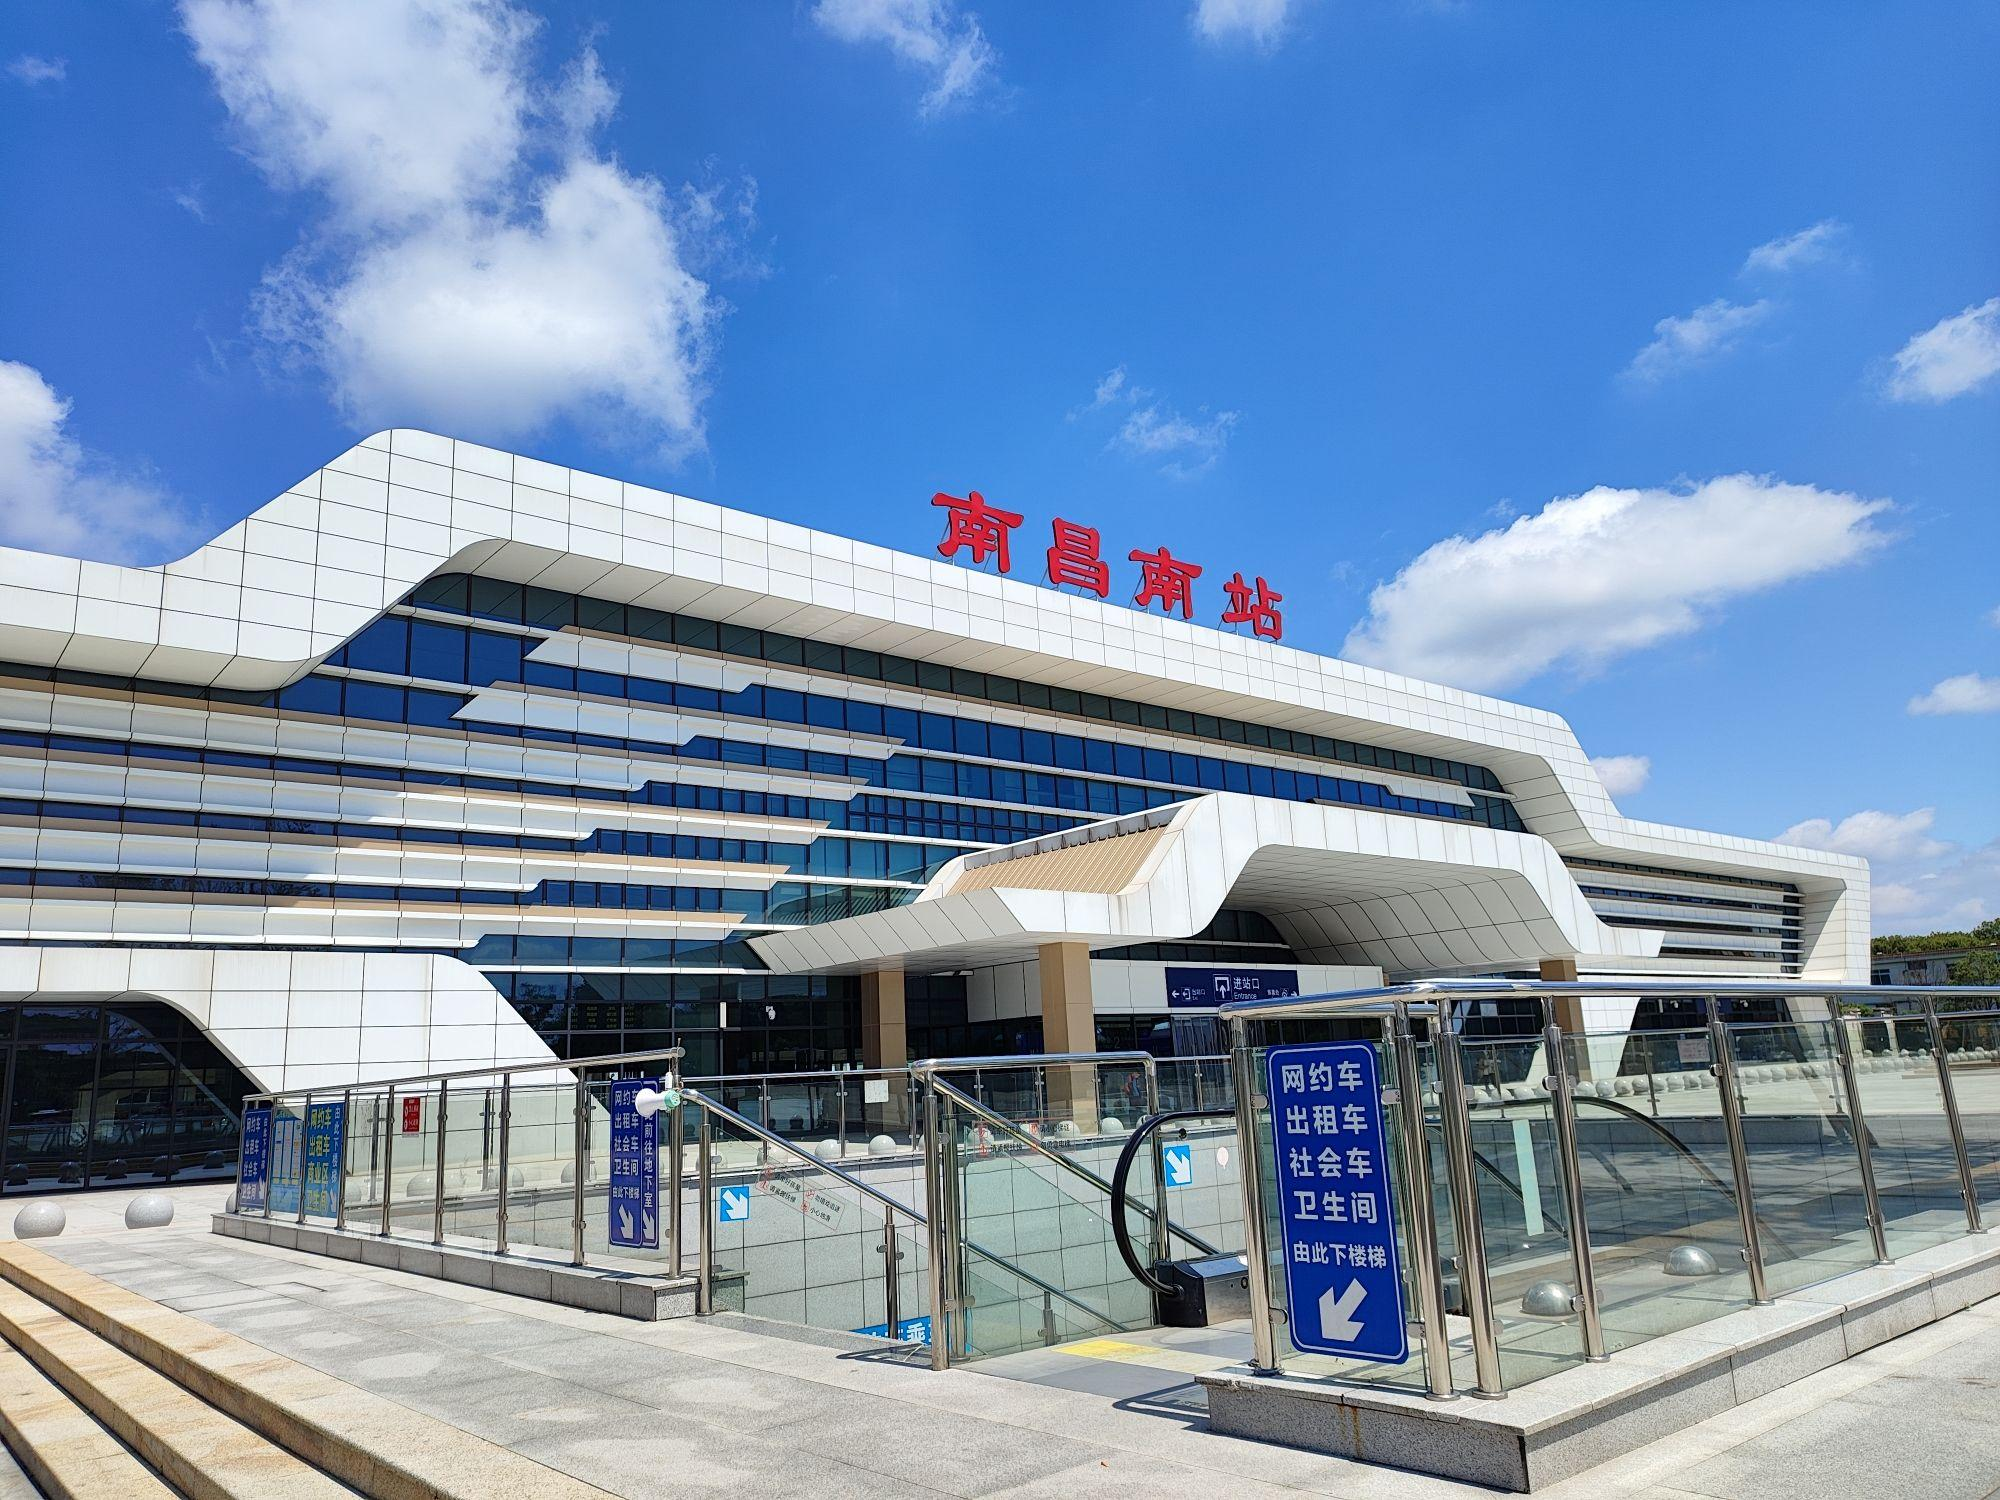
地标名称：南昌南站
所在城市：南昌市·南昌县